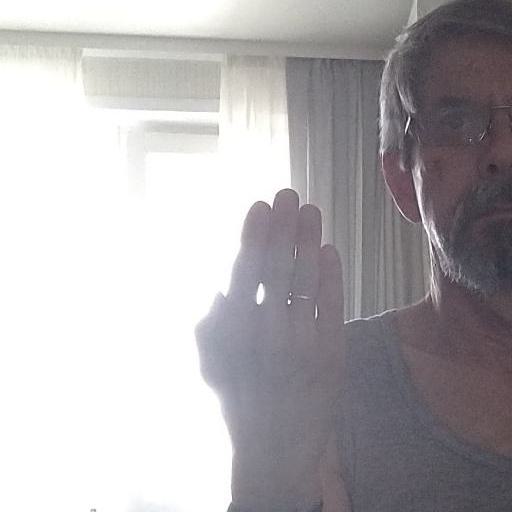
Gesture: stop_inverted